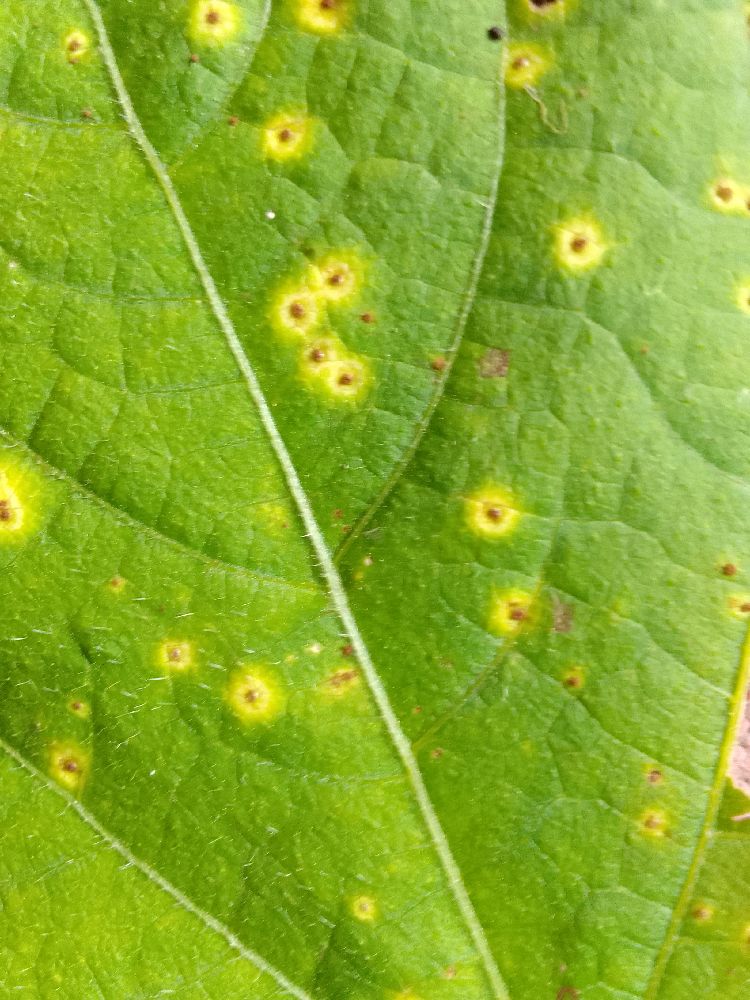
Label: rust